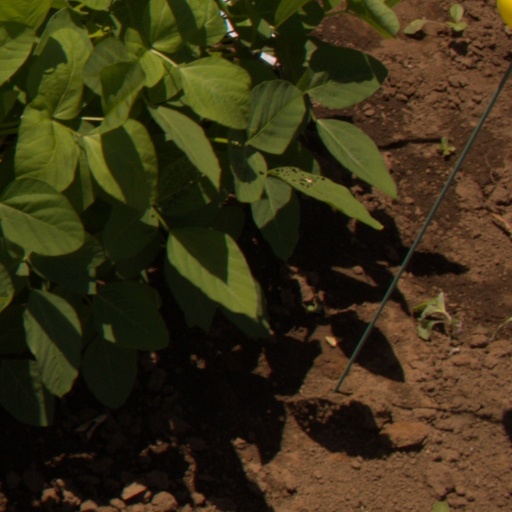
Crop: soybean